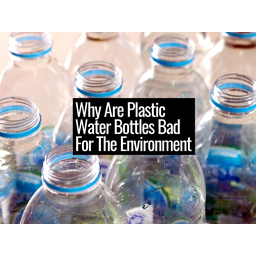
Label: plastic